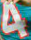
Number: 4